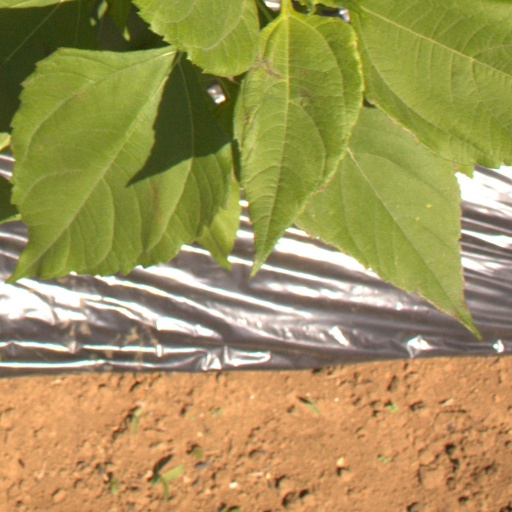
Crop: Jerusalem artichoke